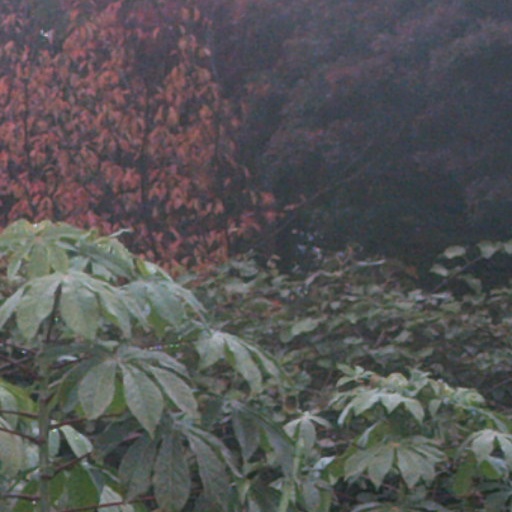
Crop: cassava